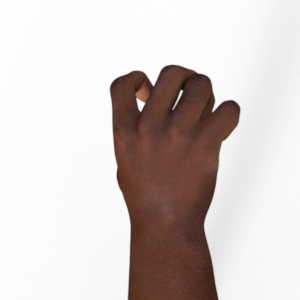
Label: rock